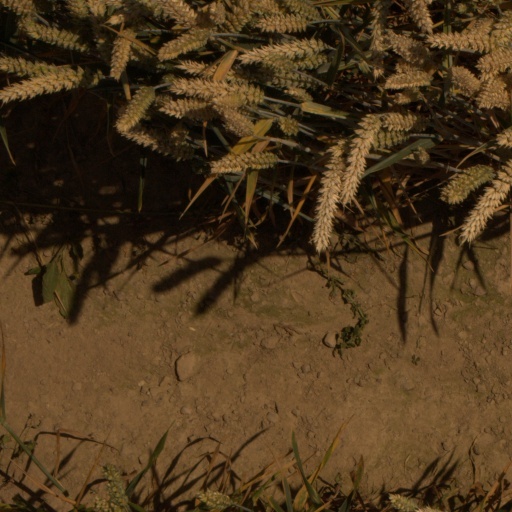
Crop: wheat